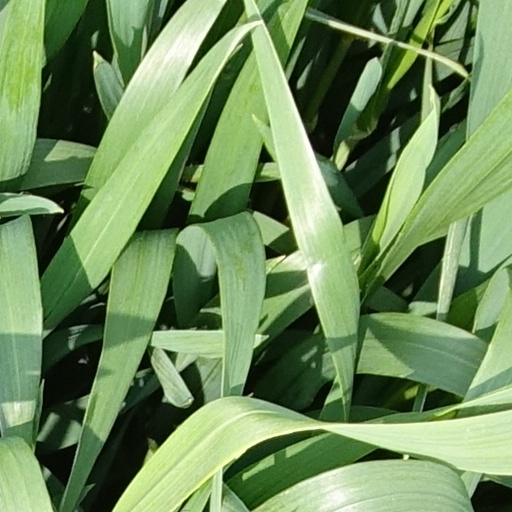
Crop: wheat